Leinefelde-Worbis

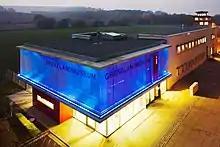
The Borderland Museum Eichsfeld in Teistungen, Thuringia, is a popular tourist attraction close to Leinefelde-Worbis.

The Borderland Museum Eichsfeld, a Cold War history museum located only a few miles away from Leinefelde-Worbis, presents different topics of the history of the German division and the GDR on an area of 1,000 squaremetres. The exhibition is displayed in both German and English.